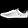
Label: Sneaker